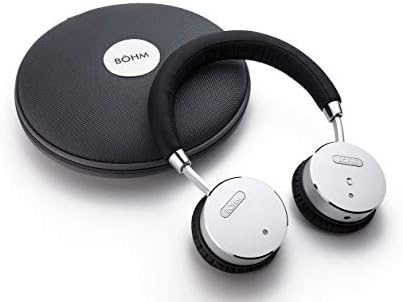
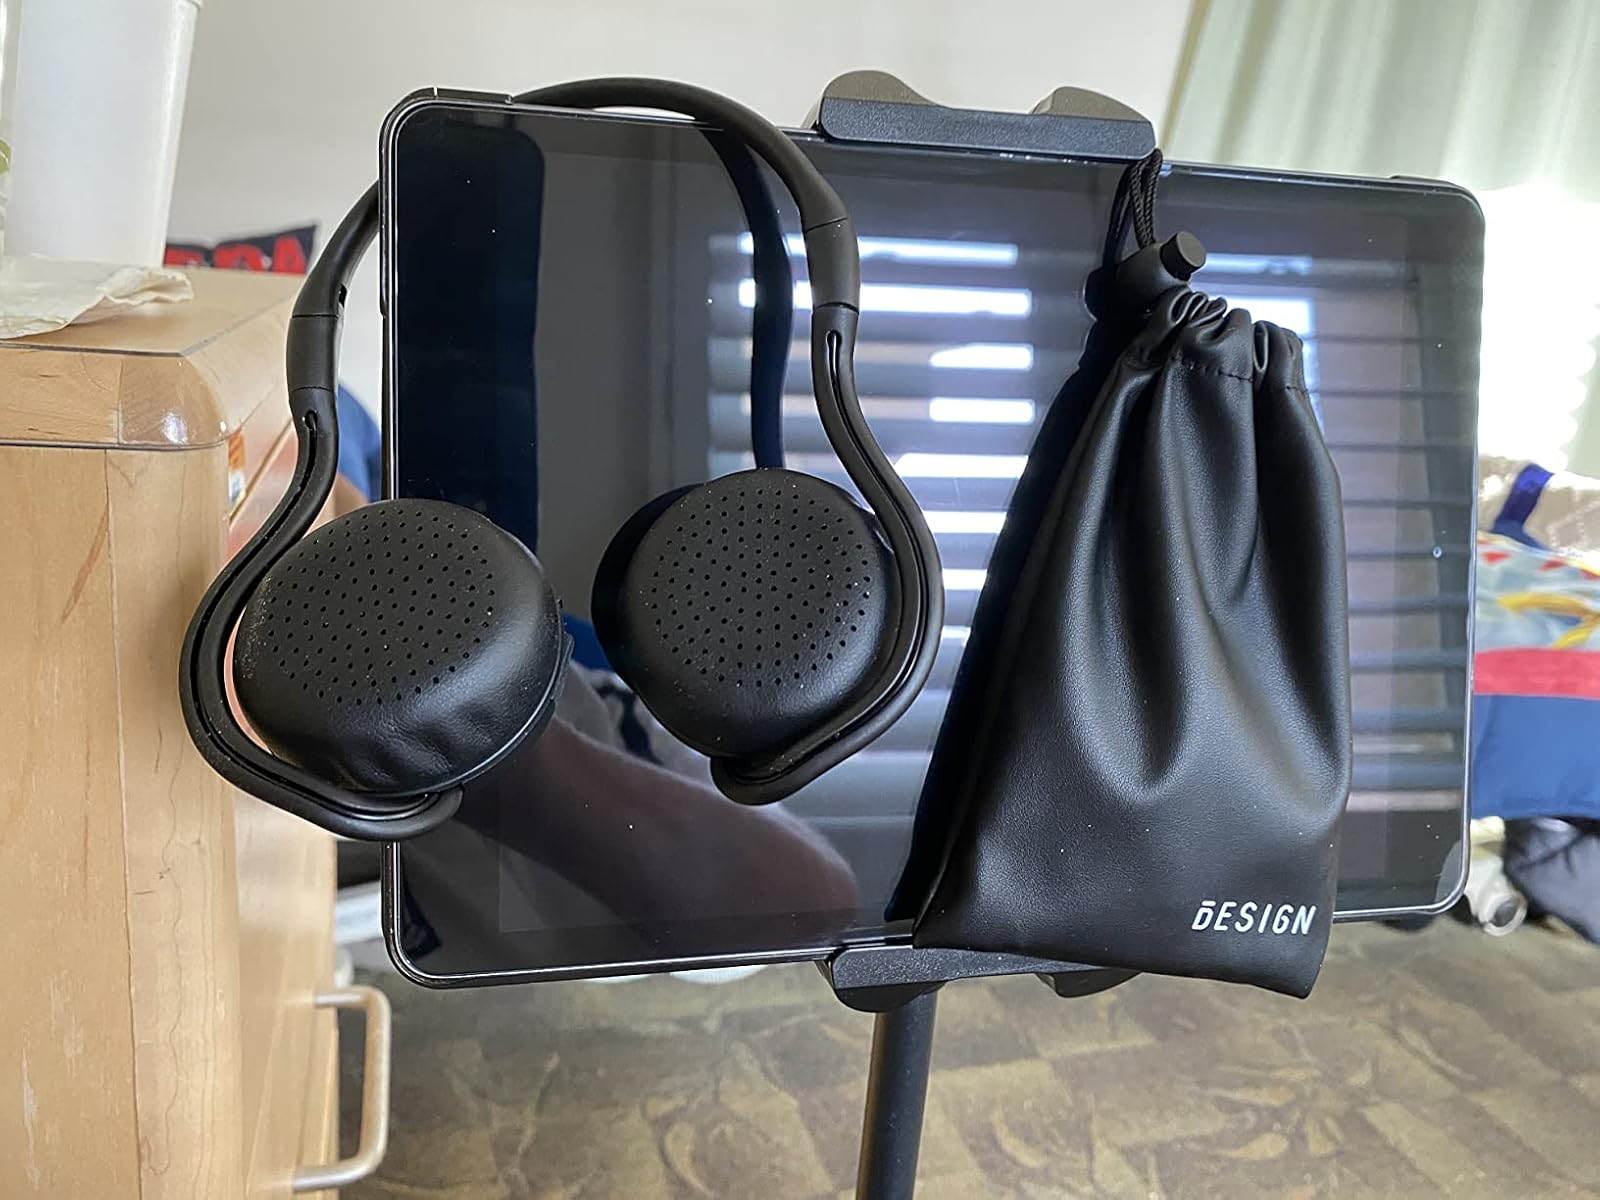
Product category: headphones
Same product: no